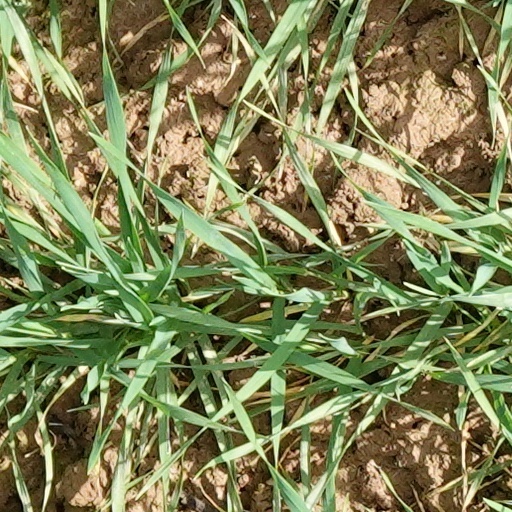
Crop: wheat